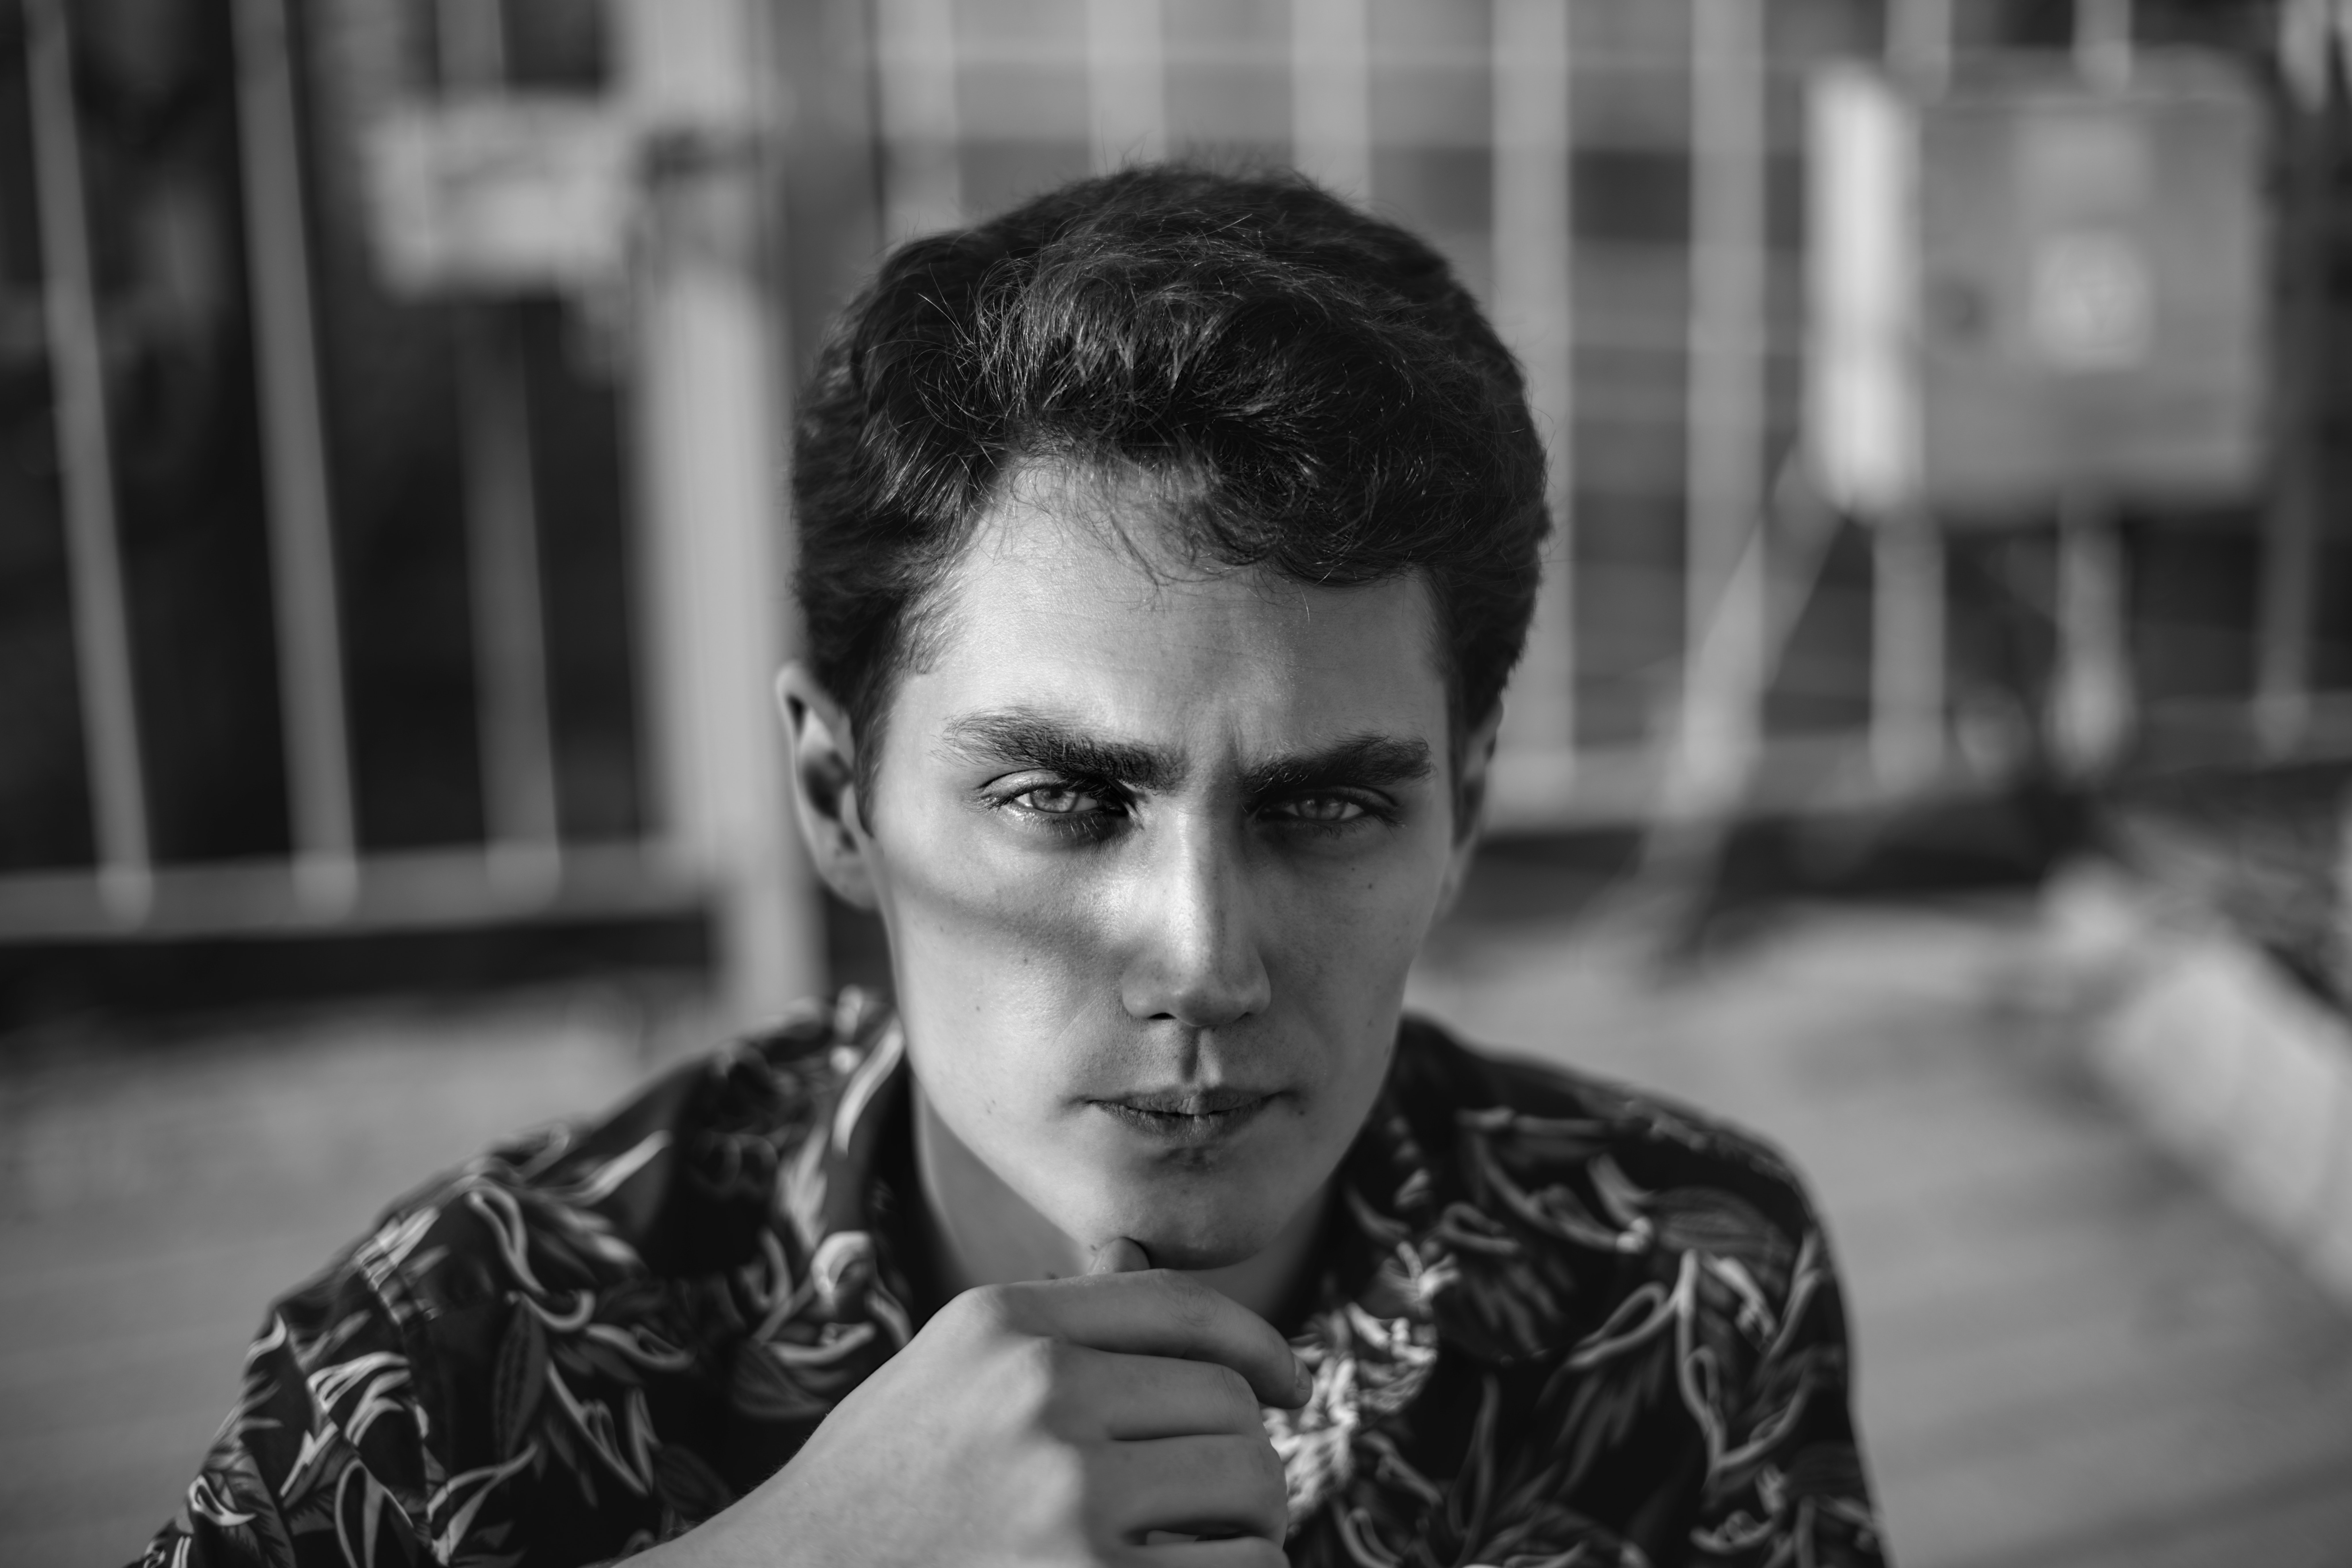
face, photograph, black, black and white, monochrome, monochrome photography, snapshot, eye, photography, human, forehead, street, film noir, portrait photography, portrait, smile, style, jaw, black hair